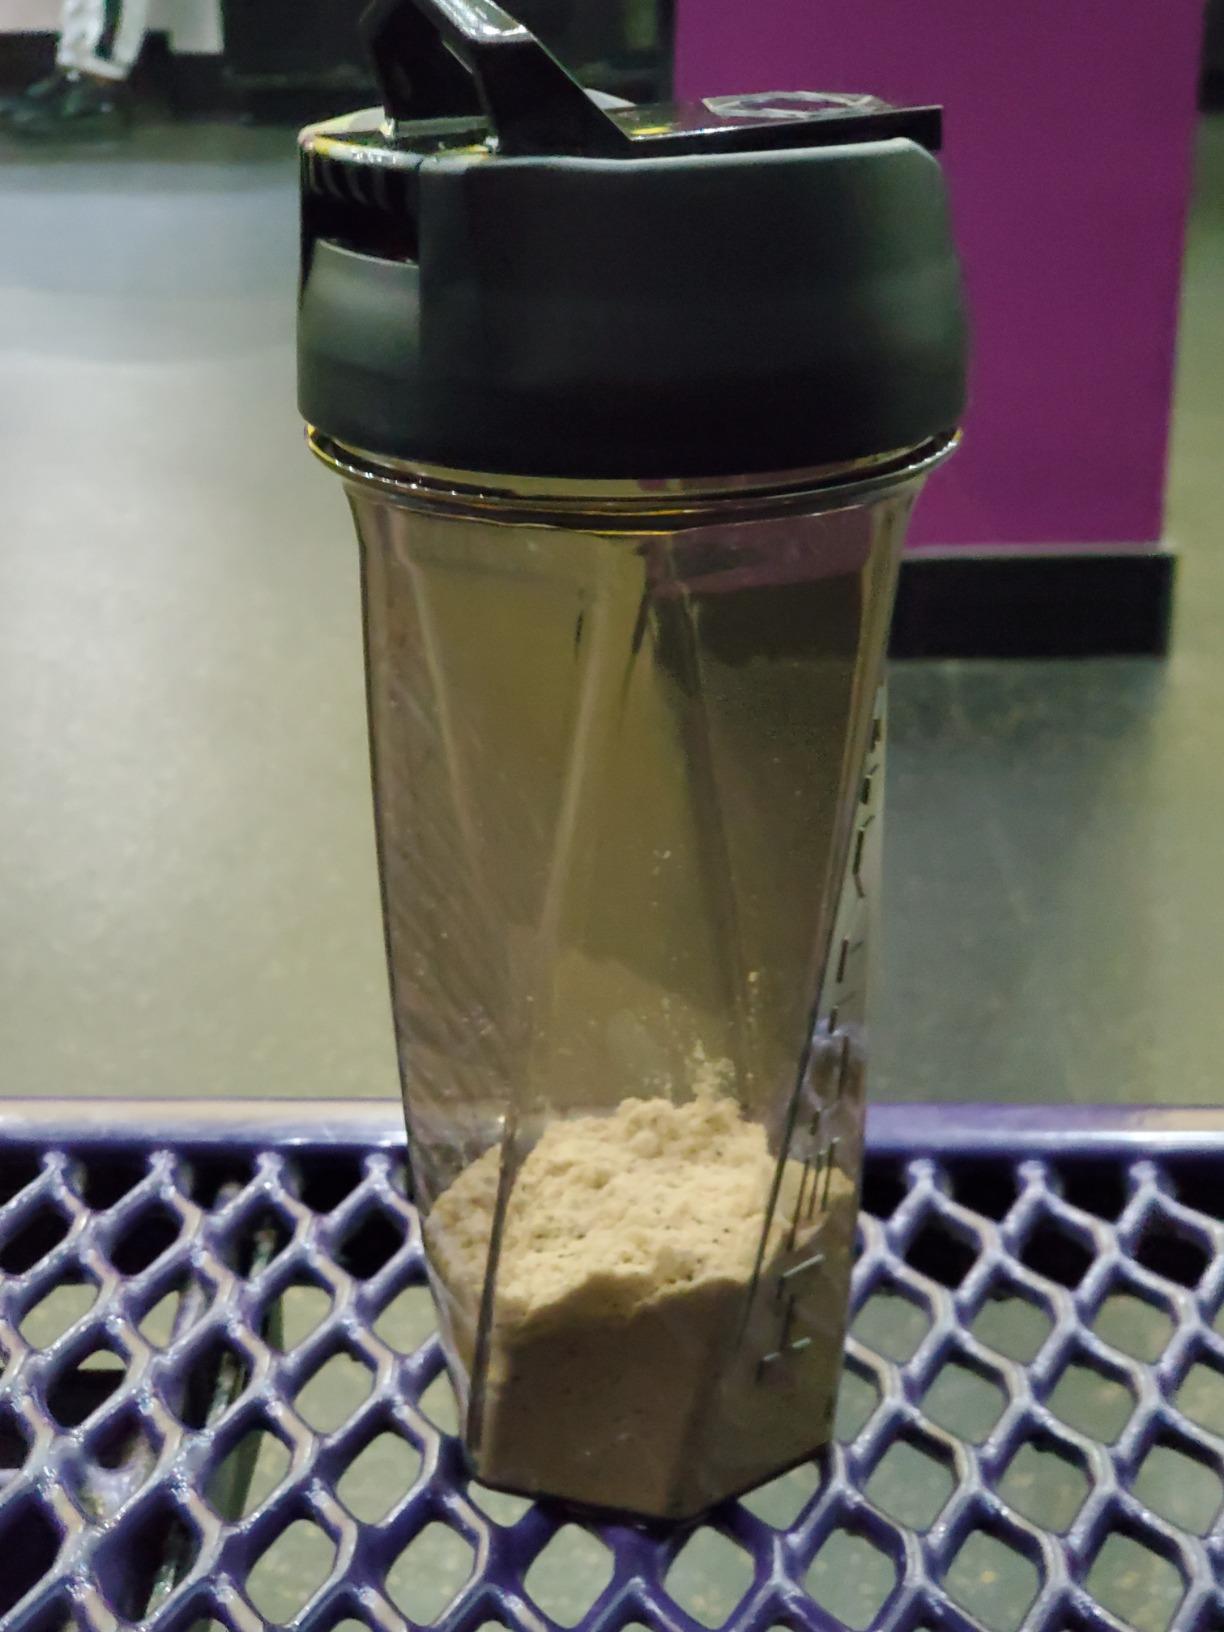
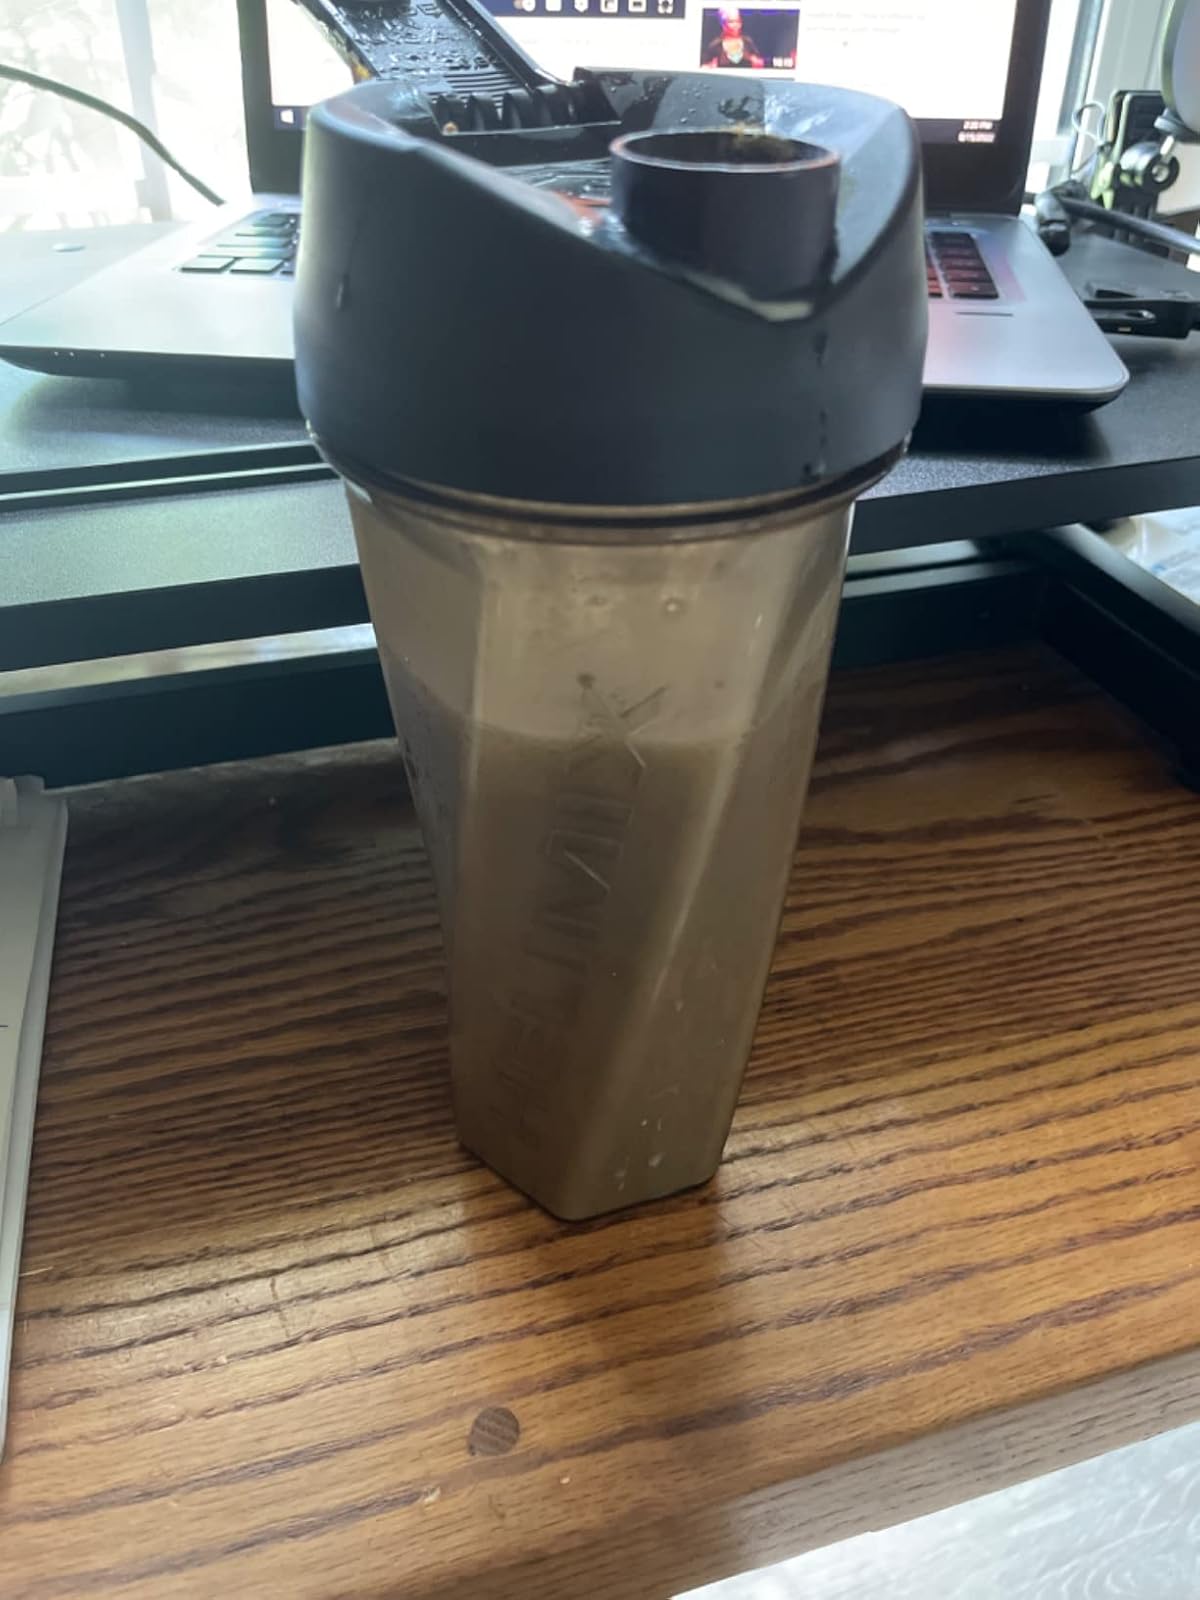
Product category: items_blender
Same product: yes